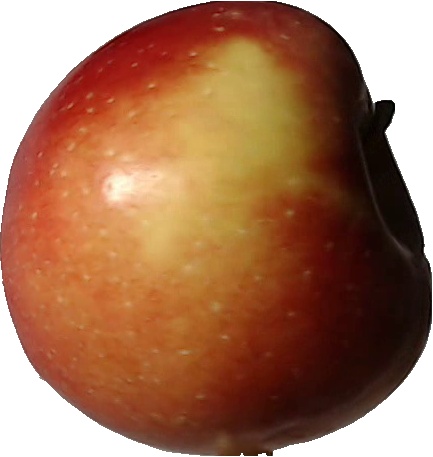
Label: apple_braeburn_1